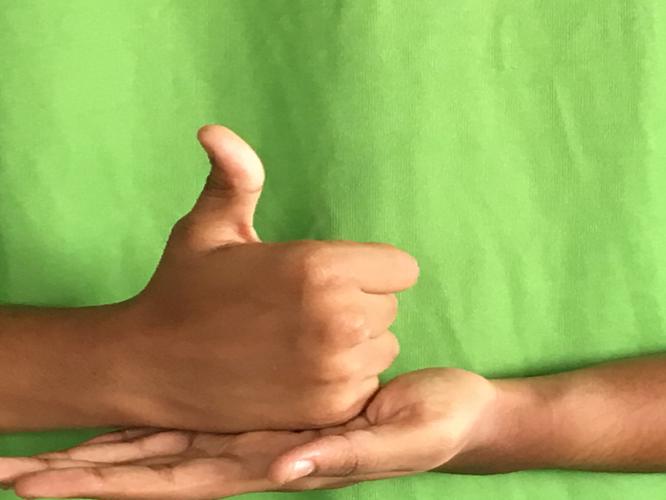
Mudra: Shivalinga
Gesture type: double_hand